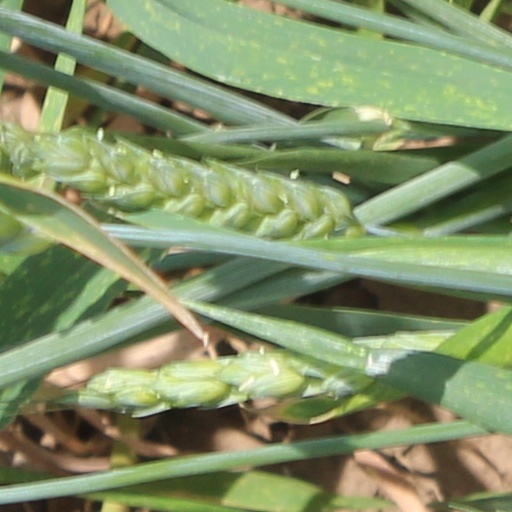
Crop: wheat